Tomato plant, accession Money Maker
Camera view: tilt-top (135 deg); turntable rotation: 90 degrees
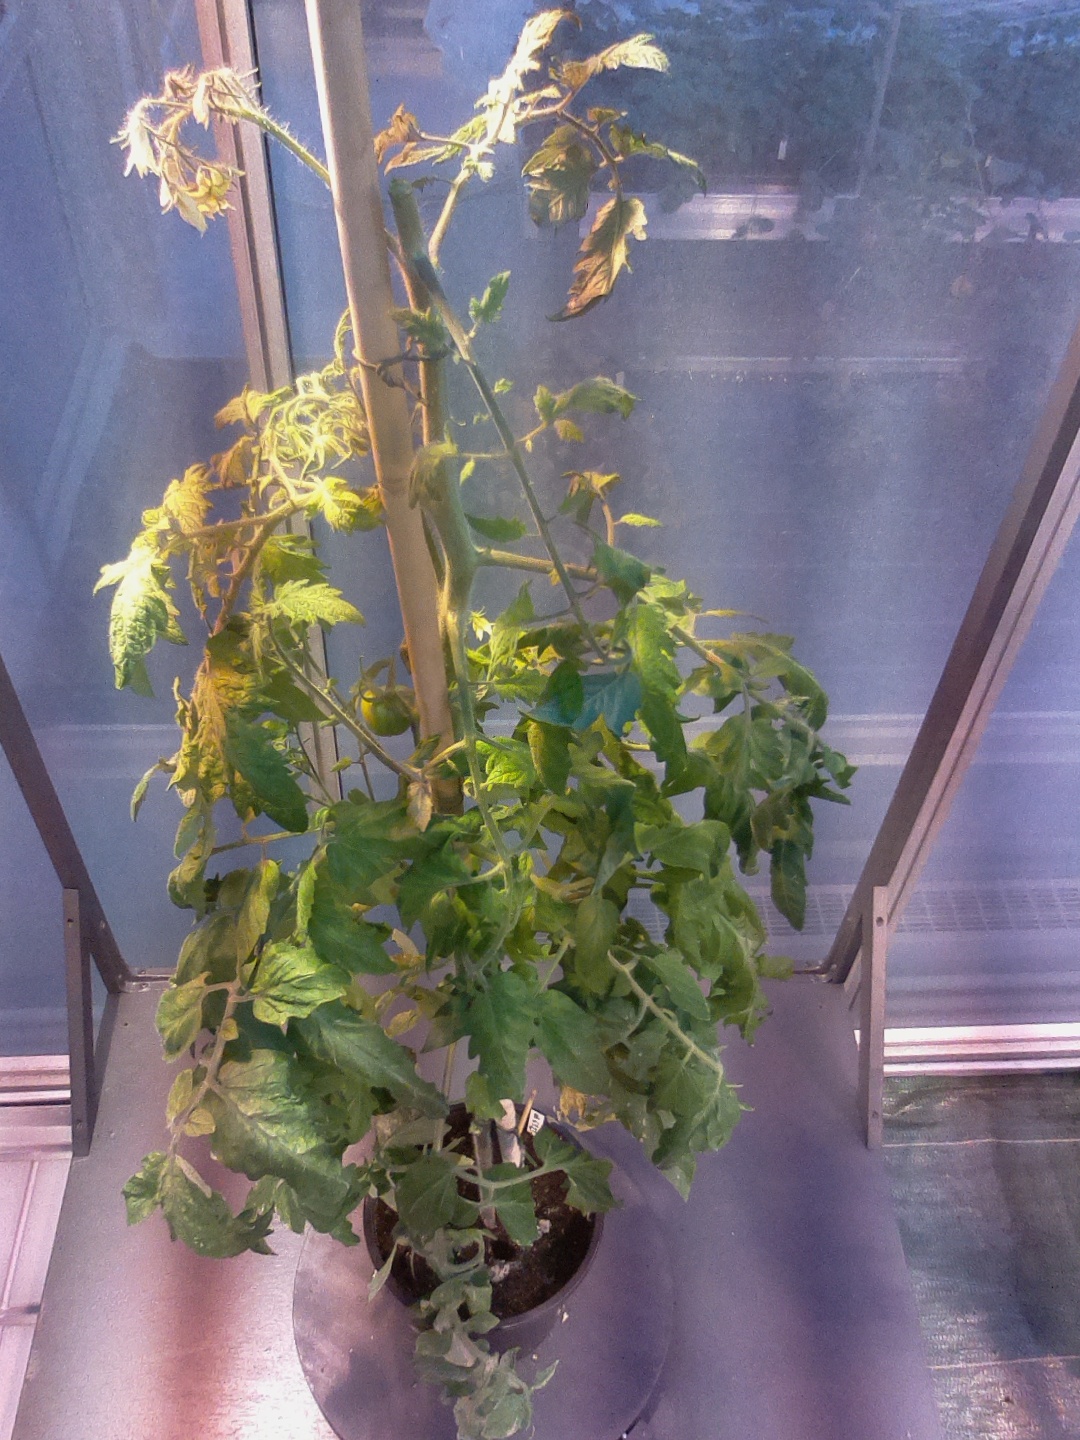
BBCH growth stage 73: 30%-40% of final fruit size